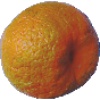
Label: mandarine